Graduate tax

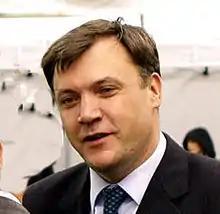
Ed Balls proposed a "student tax" to replace tuition fees in his election manifesto.

A graduate tax is a proposed method of financing higher education. It has been proposed in the United Kingdom and the Republic of Ireland.